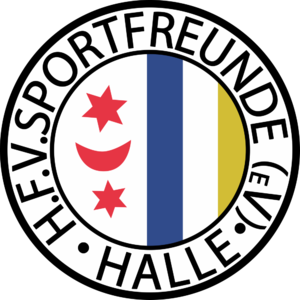
Le Hallesche FV Sportfreunde fut un club allemand de football qui était localisé à Halle dans la Saxe-Anhalt.